David Kato

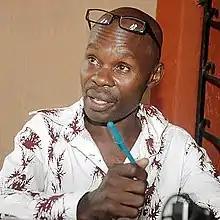

David Kato Kisule ( – 26 January 2011) was a Ugandan teacher and LGBT rights activist, considered a father of Uganda's gay rights movement and described as "Uganda's first openly gay man". He served as advocacy officer for Sexual Minorities Uganda (SMUG).